List of ambassadors of New Zealand to Brazil

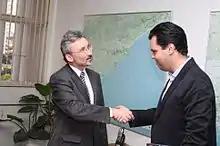
Ambassador Trainor (left) meets an official in 2011

The Ambassador from New Zealand to Brazil is New Zealand's foremost diplomatic representative in the Federative Republic of Brazil, and in charge of New Zealand's diplomatic mission in Brazil.